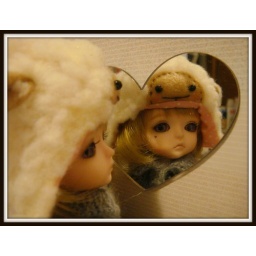
Cute girl in the mirror